Pantomime

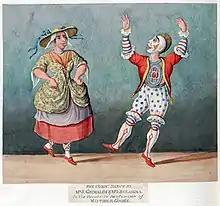
Grimaldi (right) performing the comic dance during a pantomime

Grimaldi's performances elevated the role by "acute observation upon the foibles and absurdities of society, and his happy talent of holding them up to ridicule. He is the finest practical satyrist that ever existed. ... He was so extravagantly natural, that the most saturnine looker-on acknowledged his sway; and neither the wise, the proud, or the fair, the young nor the old, were ashamed to laugh till tears coursed down their cheeks at Joe and his comicalities." Grimaldi's performances were important in expanding the importance of the harlequinade until it dominated the pantomime entertainment.